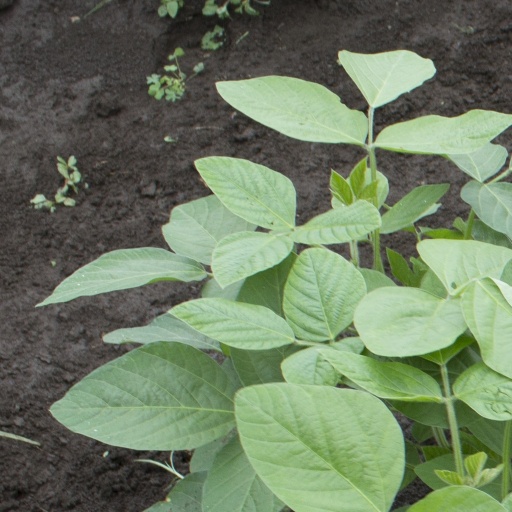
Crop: soybean